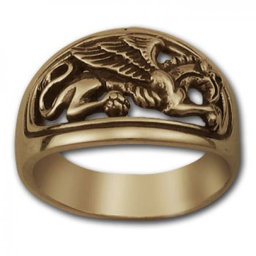
ring - a symbol of eternal life , antique